Interstate 278

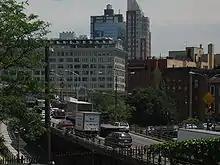
A congested elevated freeway passing through an area of urban high rise buildings

After the interchange with the Prospect Expressway (NY 27), the freeway widens to eight lanes and heads north, coming to an interchange with the Brooklyn–Battery Tunnel approach (officially the Hugh L. Carey Tunnel, I-478), with the exit ramps splitting from the median of I-278. Westbound access to the tunnel is provided by the Hamilton Avenue exit. In this area, the freeway passes over the Gowanus Canal, an extremely polluted canal that was once used for shipping. The site has been designated a Superfund site by the Environmental Protection Agency.